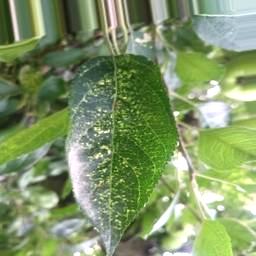
Label: Apple_Mosaic